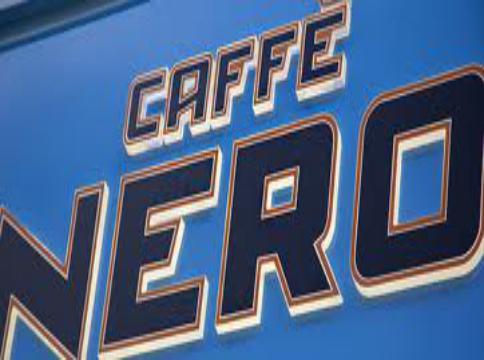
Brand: Caffe Nero
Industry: Food